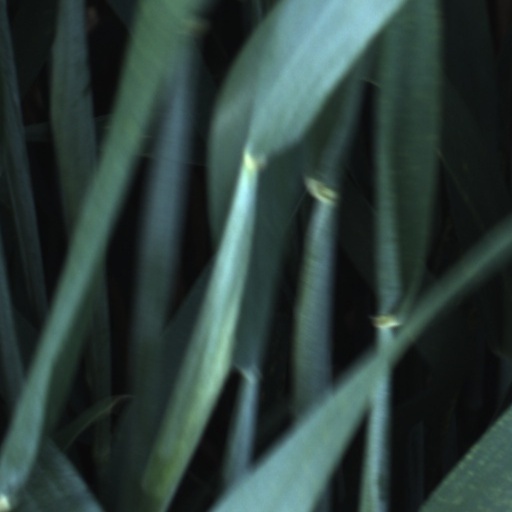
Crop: wheat